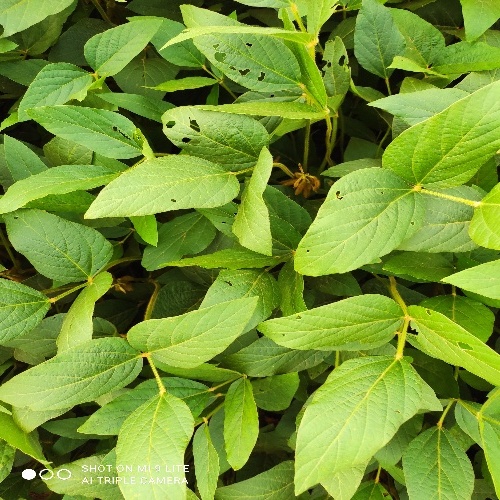
Label: Caterpillar